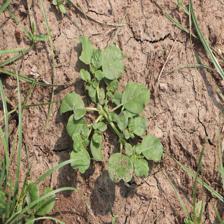
Label: BroadLeafWeed